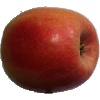
Label: Apple Pink Lady 1